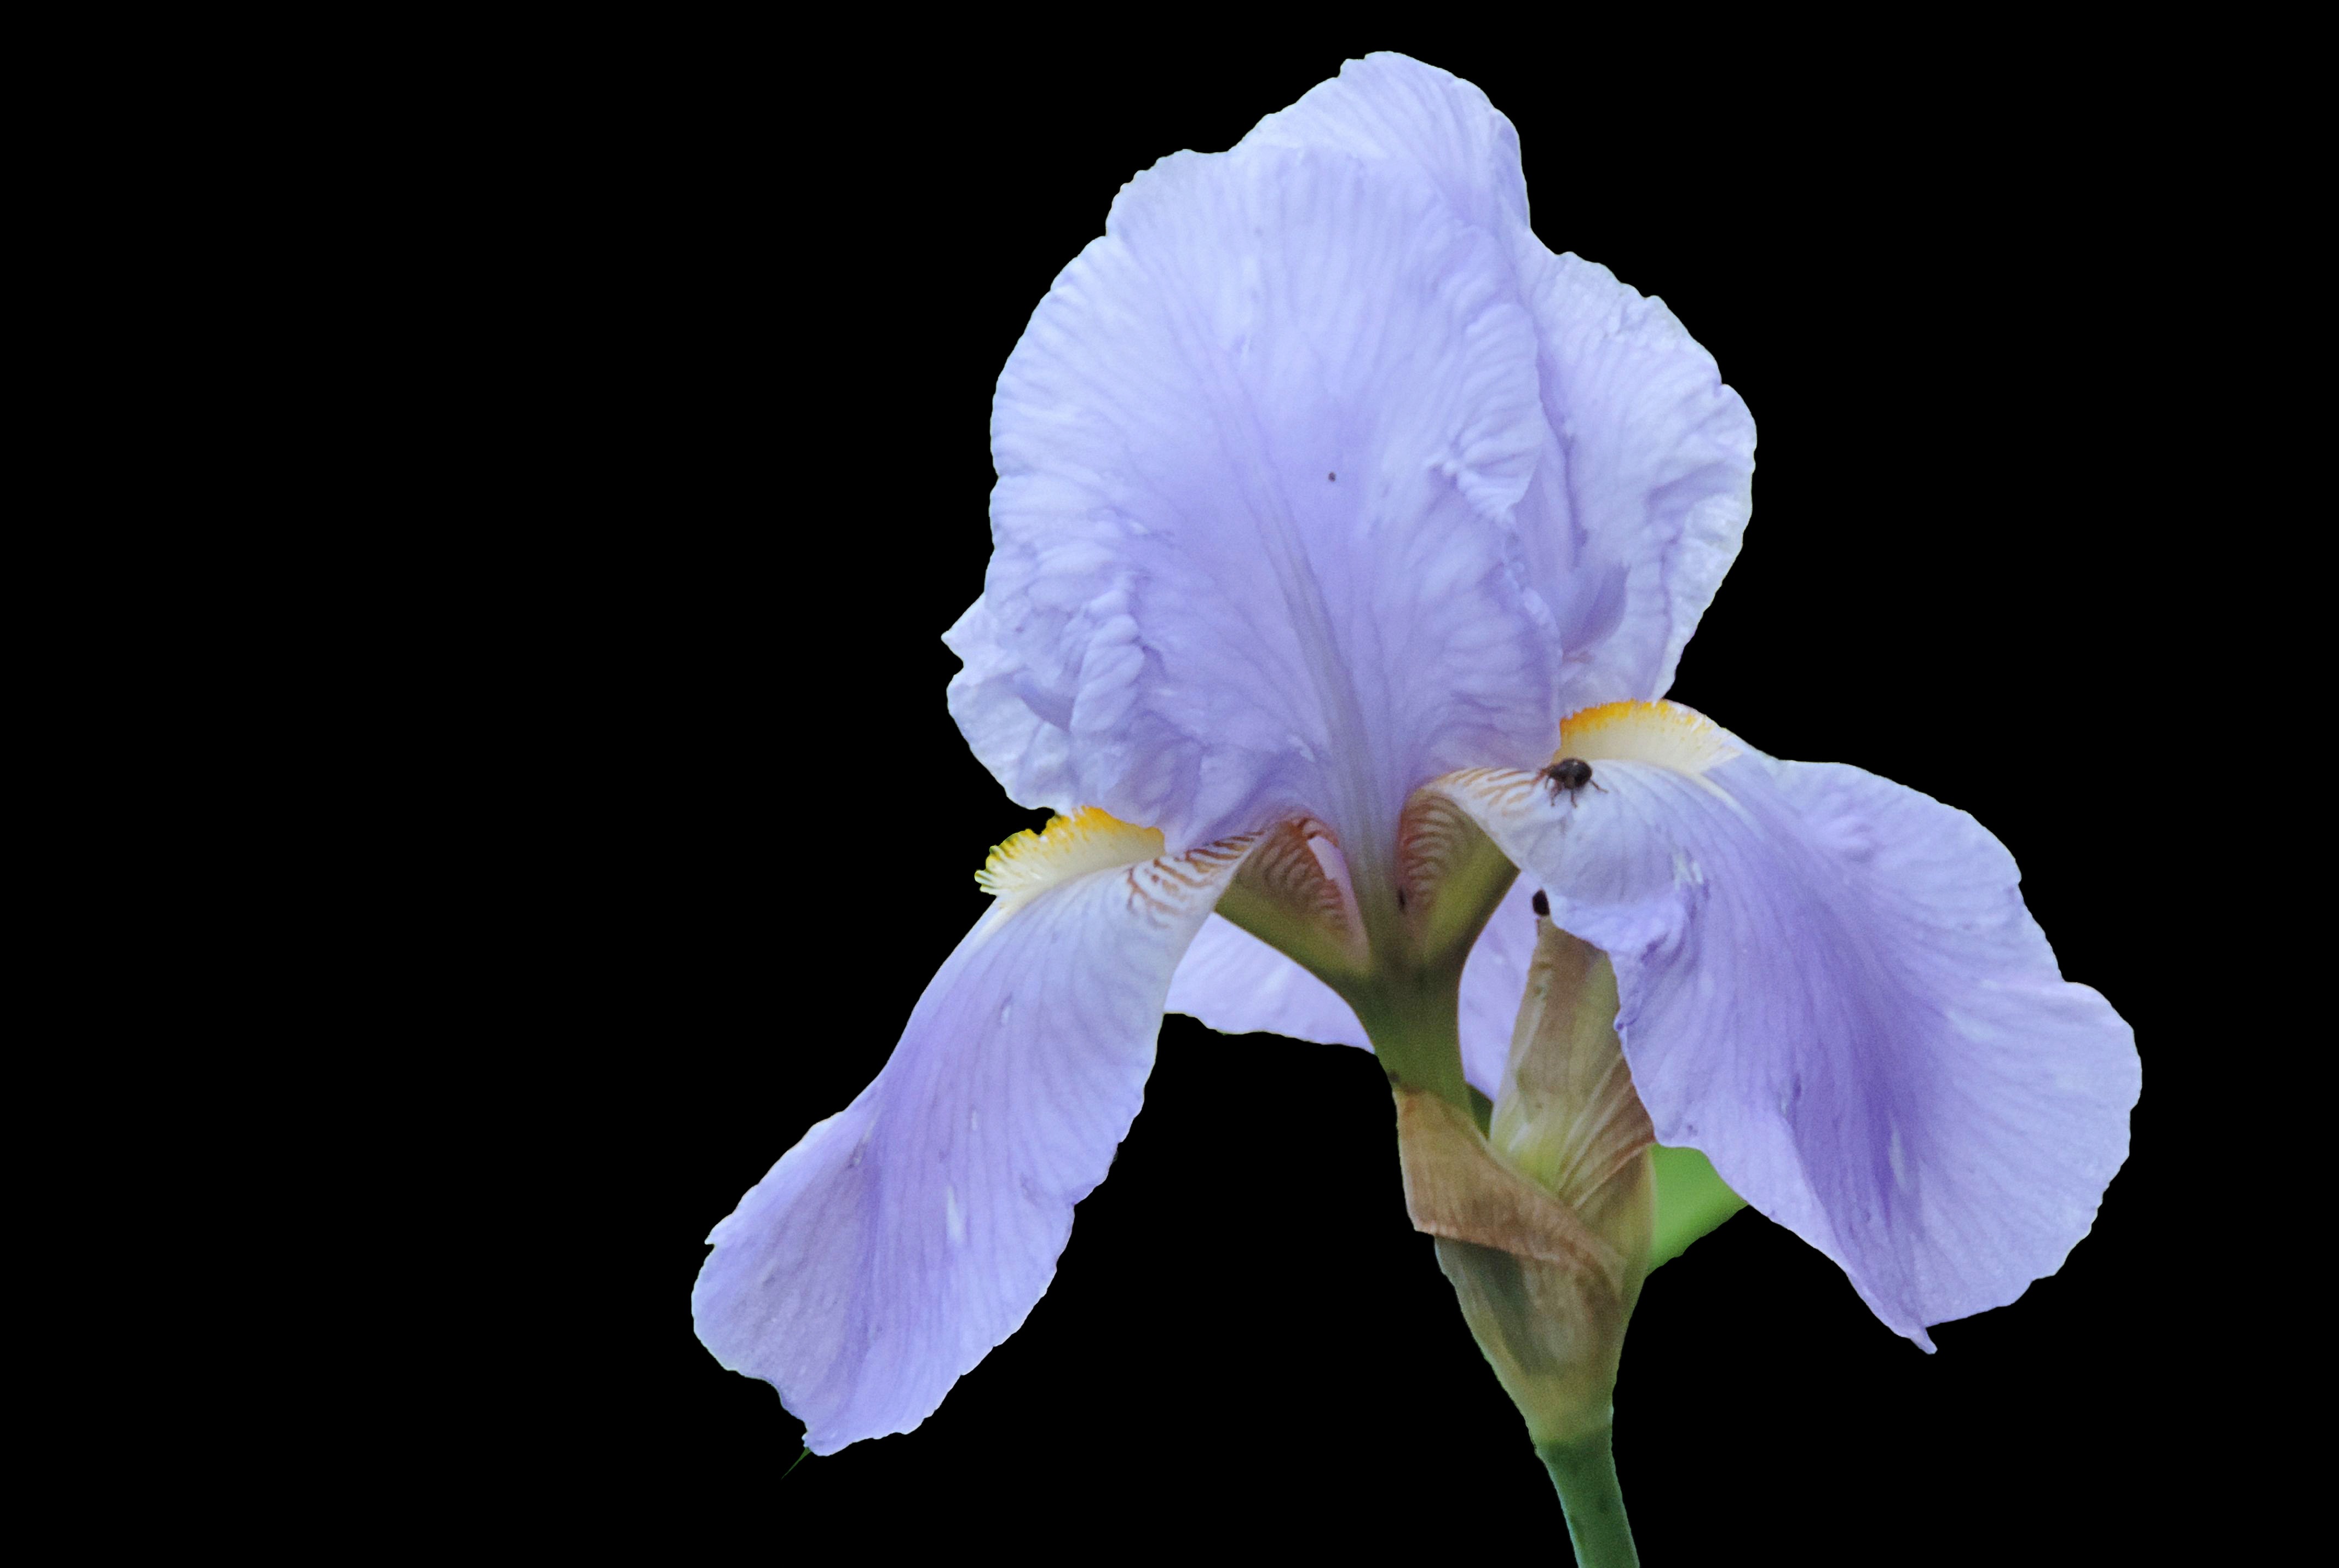
blossom, plant, flower, petal, bloom, blue, flora, human body, iris, eye, organ, macro photography, flowering plant, land plant, violet family, iris family